Herbert Mortimer Luckock

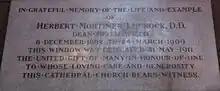
Memorial to Herbert Mortimer Luckock in Lichfield Cathedral

Herbert Mortimer Luckock (11 July 1833 – 24 March 1909 ) was a British Anglican priest in the Church of England.